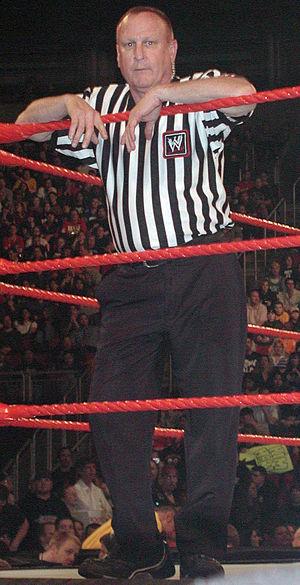
Earl Hebner est un arbitre de catch américain né le 17 mai 1949 à Richmond, Virginie.